Question: Please indicate a possible affordance area of the suitcase that can be used for packing
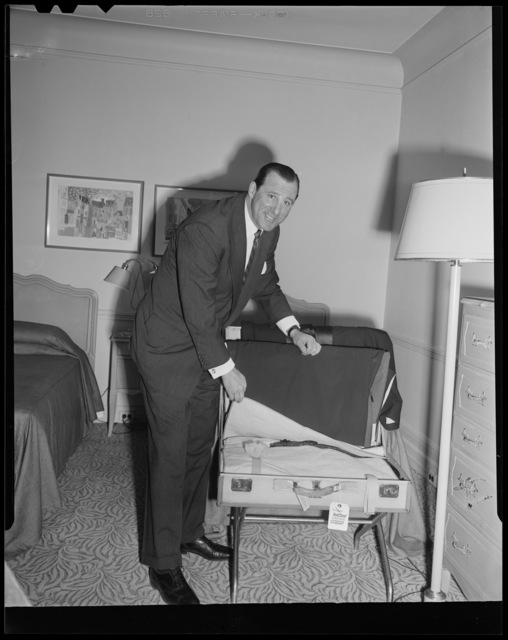
Answer: [219.714, 326.015, 410.992, 504.06]